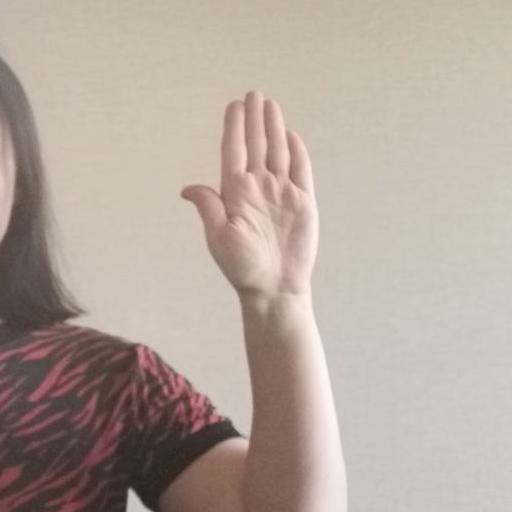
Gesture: stop